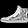
Label: Sneaker